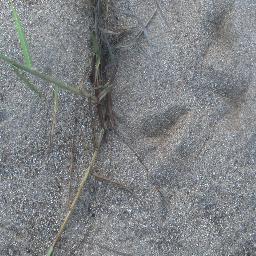
Label: negative